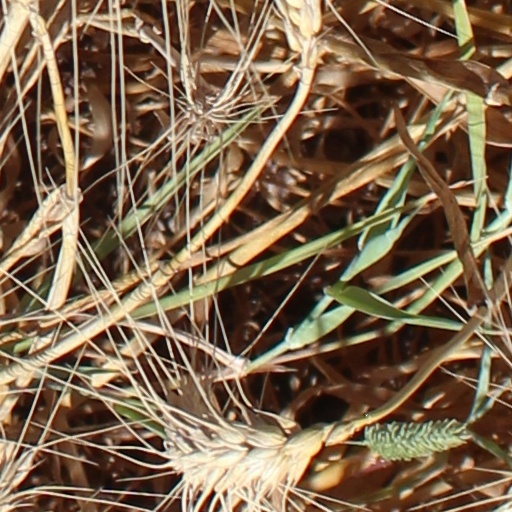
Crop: wheat